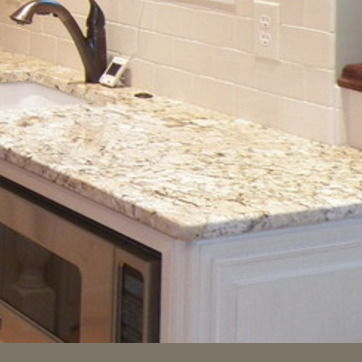
Material: polishedstone